Pomerania in the High Middle Ages

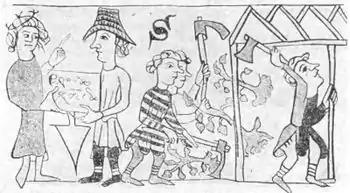
"Ostsiedlung" illustrated in the Sachsenspiegel. The man with the hat is the "lokator", who recruited the settlers (right) for the landlord (left) and oversaw the construction of the town or village in turn for an elevated administrative position.

When the Rugian princes became vassals of Valdemar I of Denmark in 1168, the Saxon-Danish alliance broke apart.